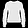
Label: Pullover